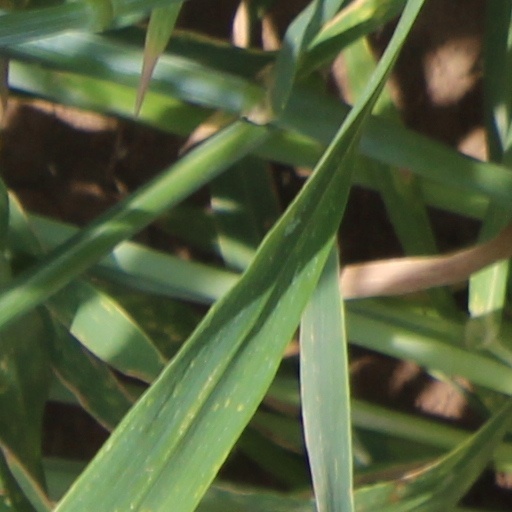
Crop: wheat